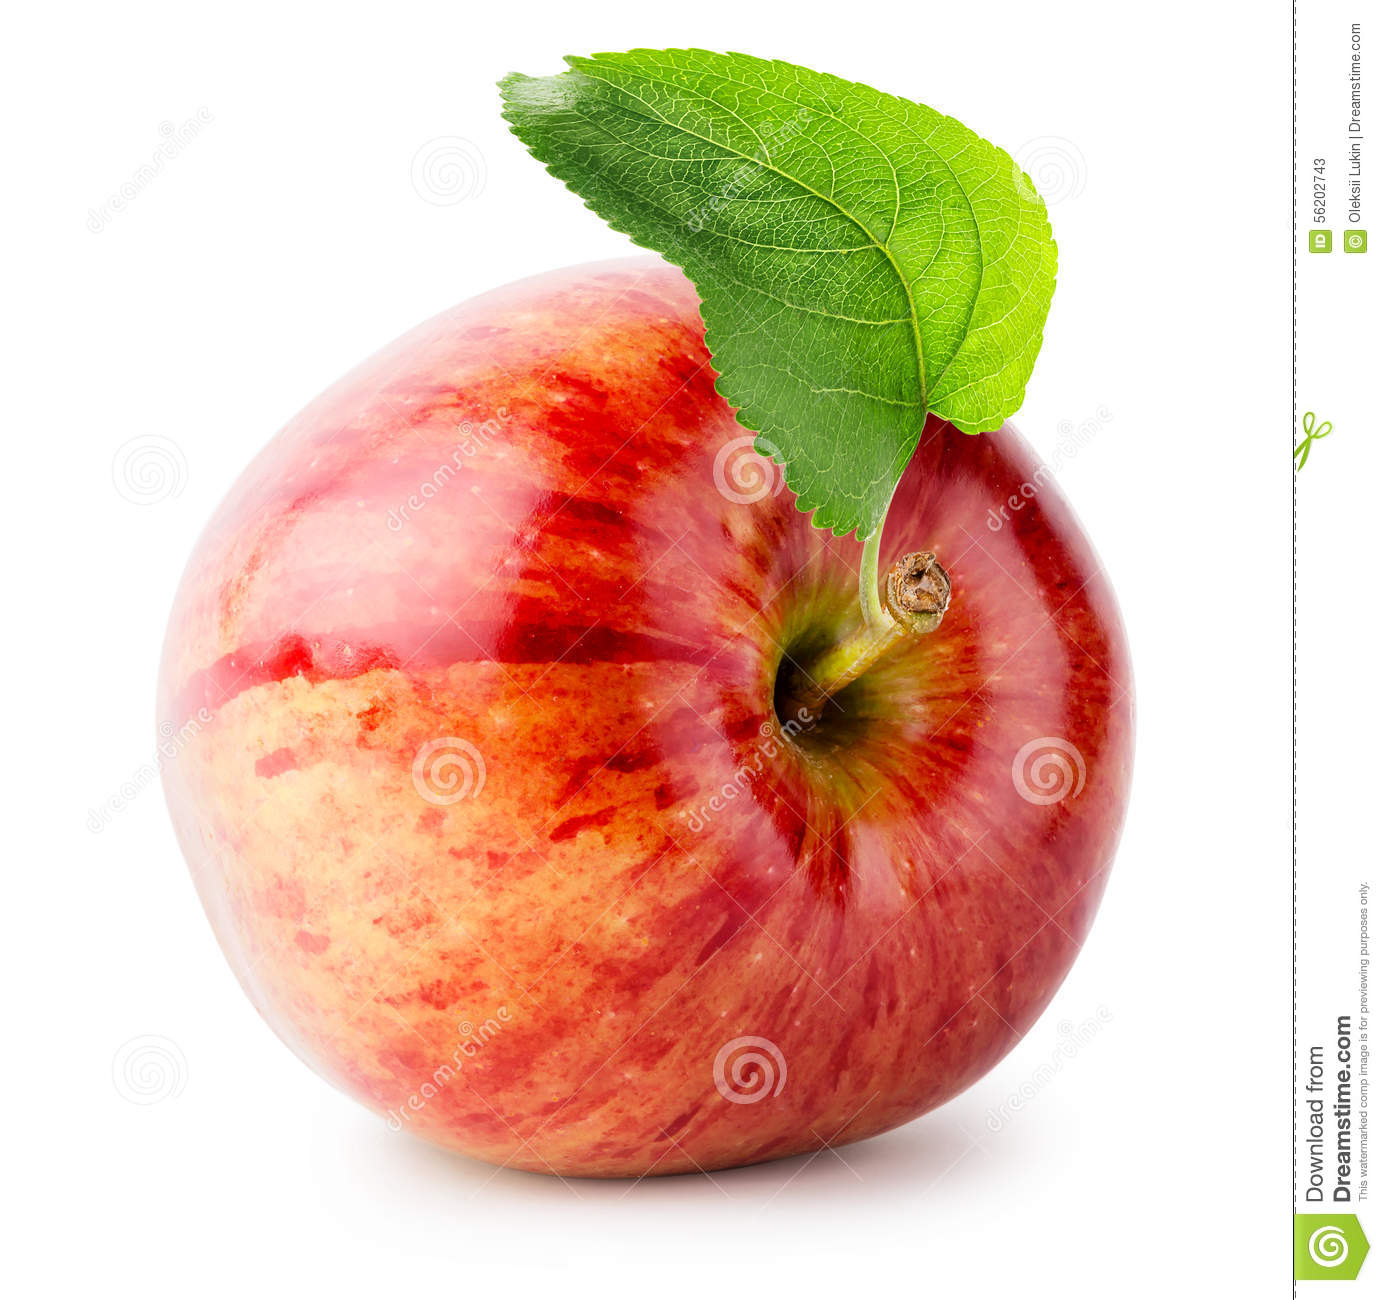
Labels: Apple leaf